Siete tratados

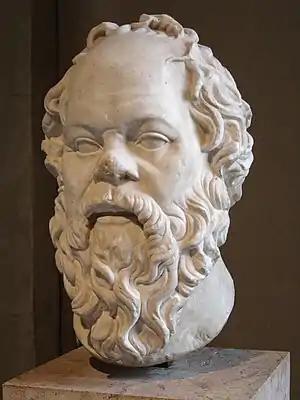
“I know very well that Socrates has passed down to us as much by wisdom as by ugliness; but it is not hidden from me that this ugly man is the most beautiful of men. The divine spirit, burning in him like a flame within a vessel of coarse workmanship, but of noble matter, transfigures him and presents him to the eyes of astonished mortals as a Genius superior to the beings that populate the earth."

He begins this treatise by stating that it is impossible to define beauty: “Material beauty is that which sympathizes the eyes and fills the heart, we might say; but these are effects of beauty, and not beauty itself.” He then analyzes its relativity: each people, each race, each historical epoch and even each age has its model of beauty.